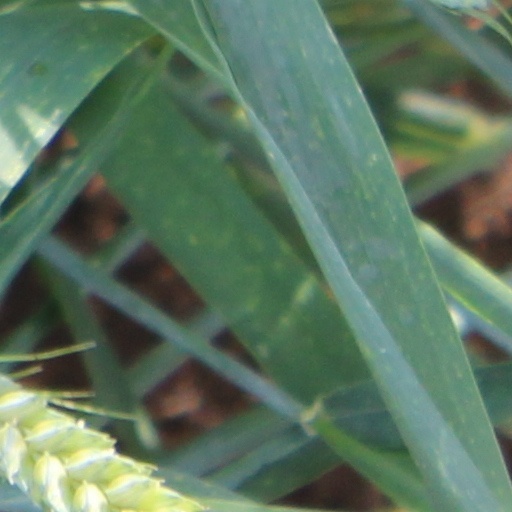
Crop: wheat